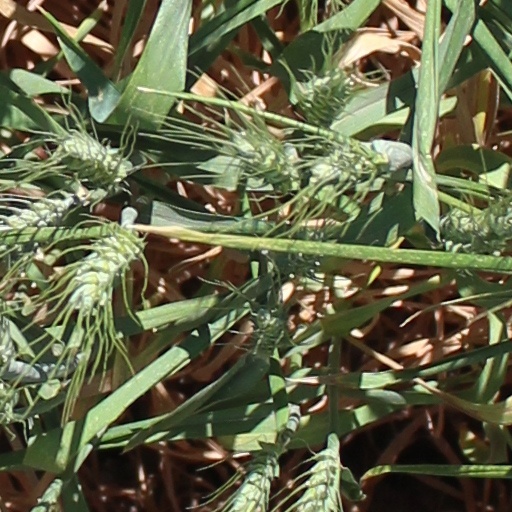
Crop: wheat